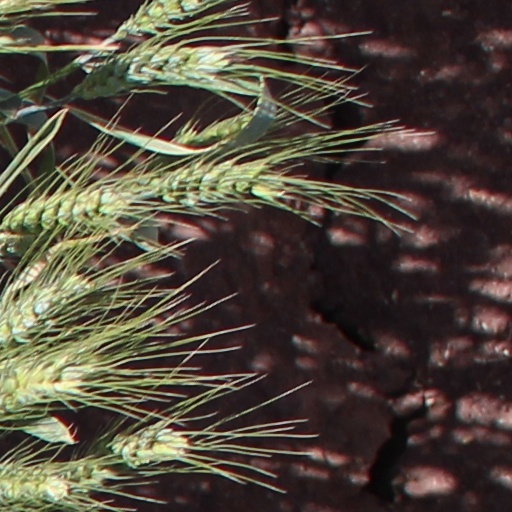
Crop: wheat